Tower House Historic District

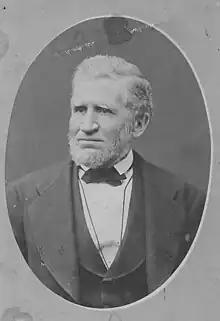
Charles Camden in 1880

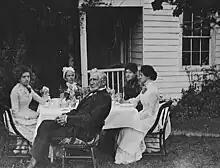
Charles and Philena at Camden House tea with three daughters in 1880

Charles Camden was a very successful businessman in Shasta County in the 1800s. Camden was born in England on January 29, 1817. At 17 he came to and worked in New York City. From New York to traveled to South America as an engineer in Chile and Peru. Hearing of Gold in California to arrived in California in 1949. He became a business partner with Levi Tower to build the Tower House. He made his money in a gold claim on Clear Creek, tolls Roads he had built, saw mill for lumber supply, and water systems that supplied water to miners and mining towns down stream from Tower House. His Clear Creek claim was worked for 18-years and produced $80,000 of gold from his Iron Mountain Mine. After marriage to Tower's sister Philena, they had three daughters. The help raise the girls they hired Native American girl that they named Kate Camden. Those very rich the Camden lived in modest home, that was expanded in 1867. Camden died in 1912. Camden house is part of the Tower House Historic District. One of Shasta County's oldest houses is the Camden House. The Camden Water Ditch was local small scale ditch aqueduct system that brought water from Clear Creek to his house and mine. Next Camden built the a large water system that sold water to towns and miners downstream from Tower House.